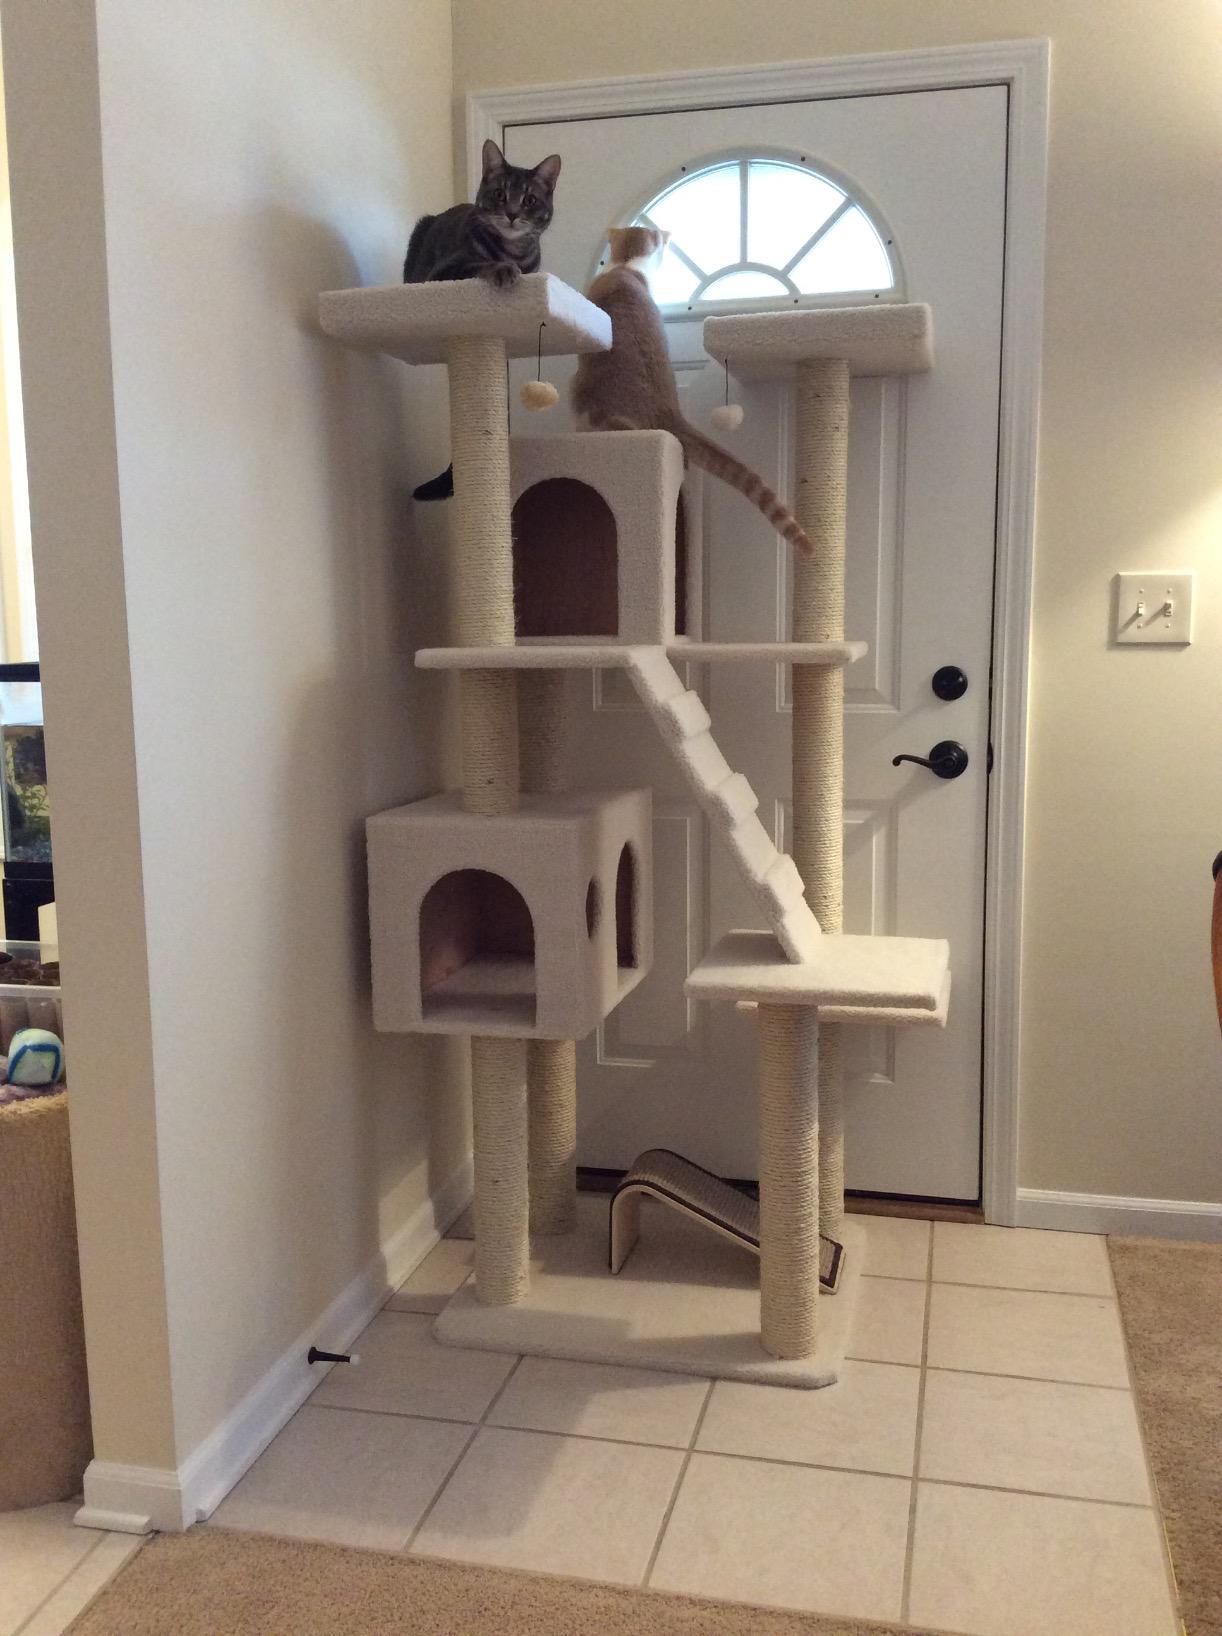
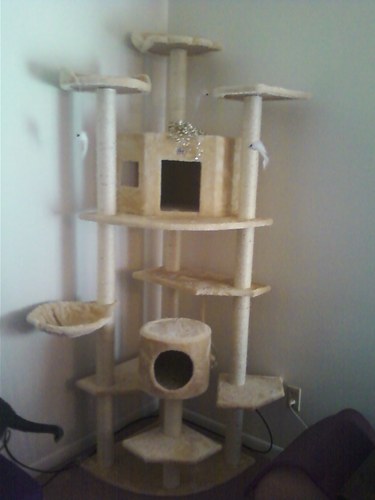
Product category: items_cat tree
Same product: no